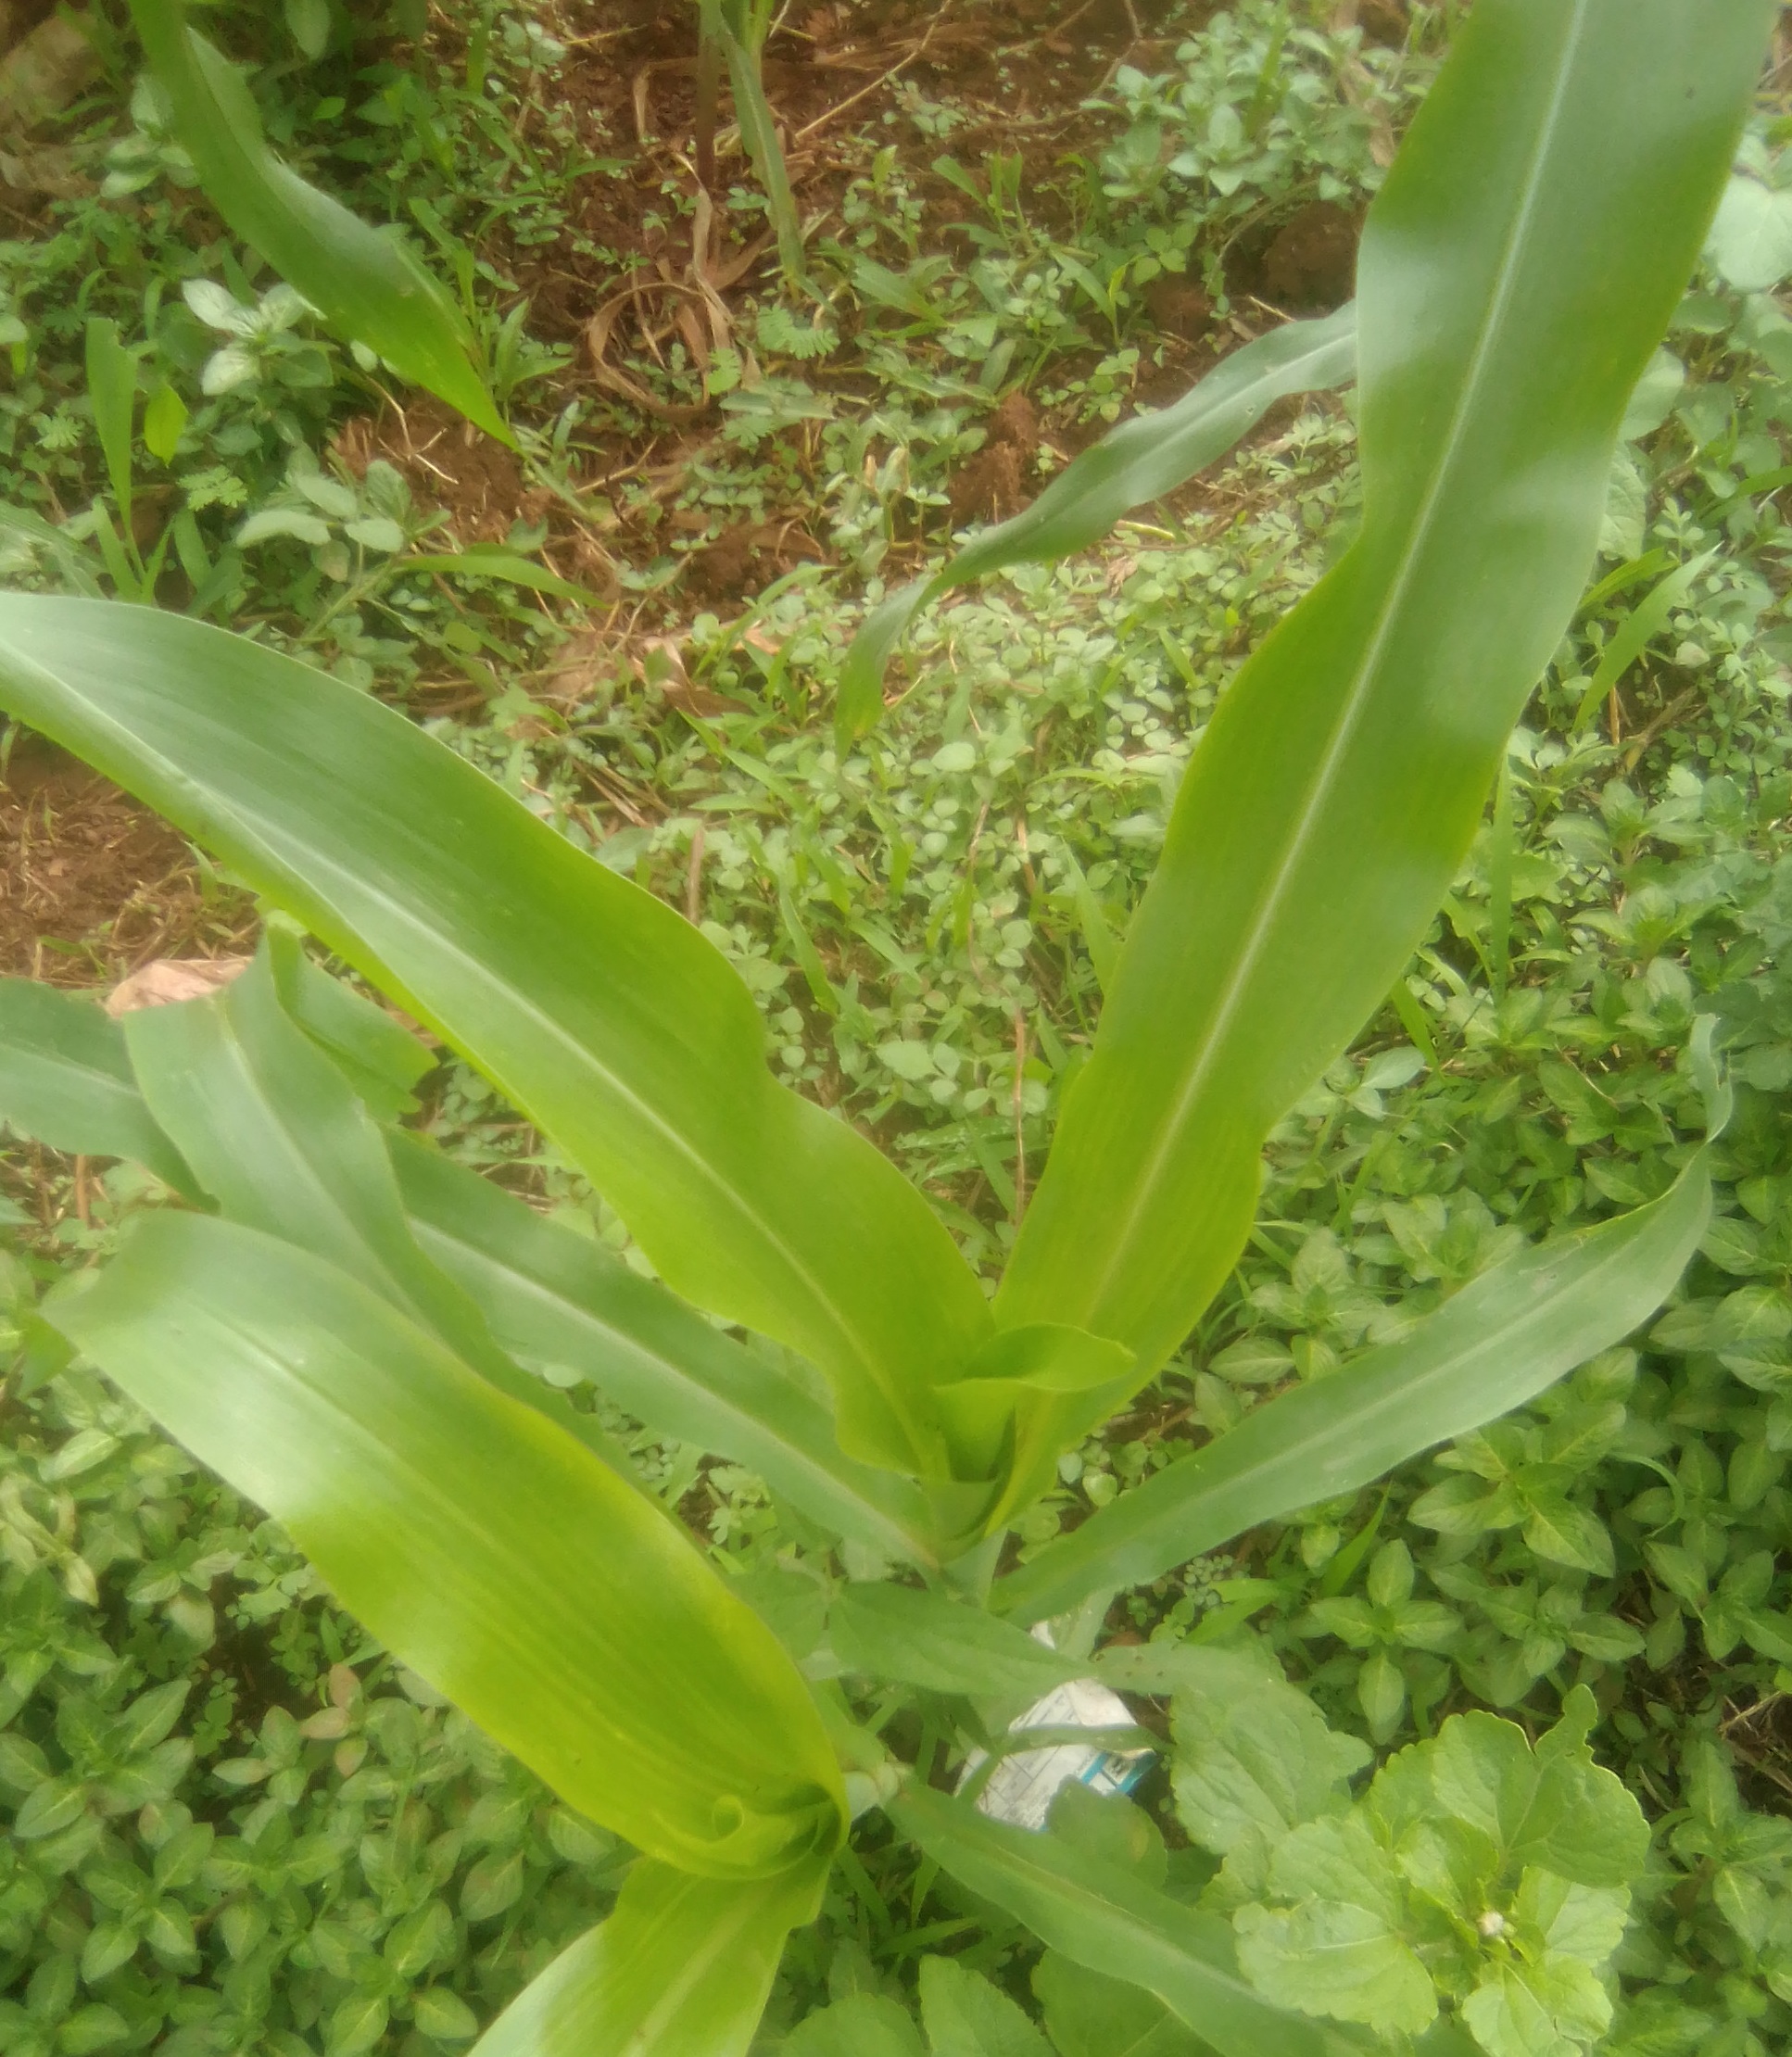
Label: healthy